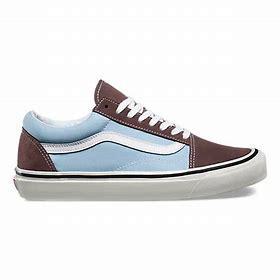
Brand: Vans
Model: Old Skool 36 DX